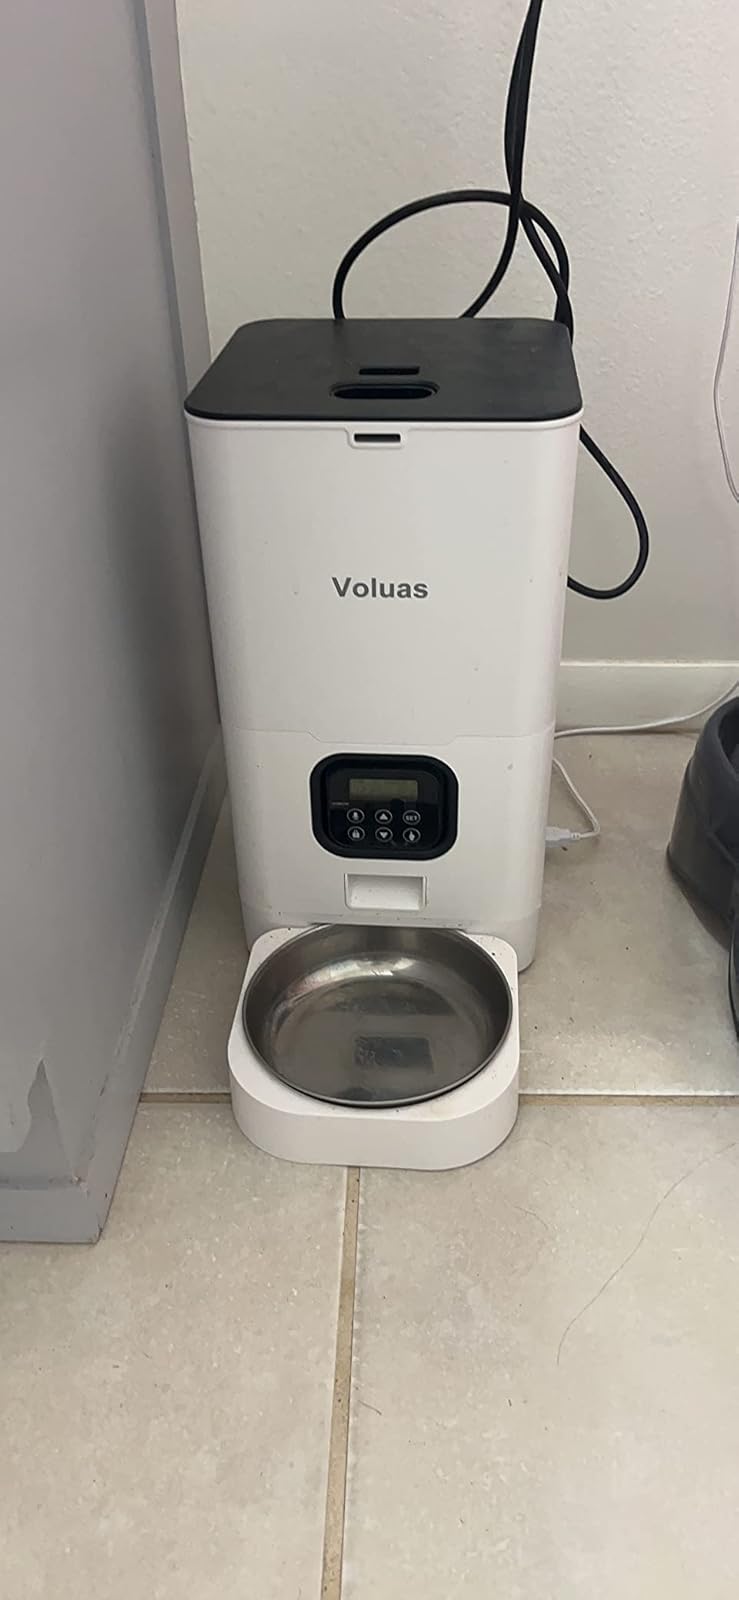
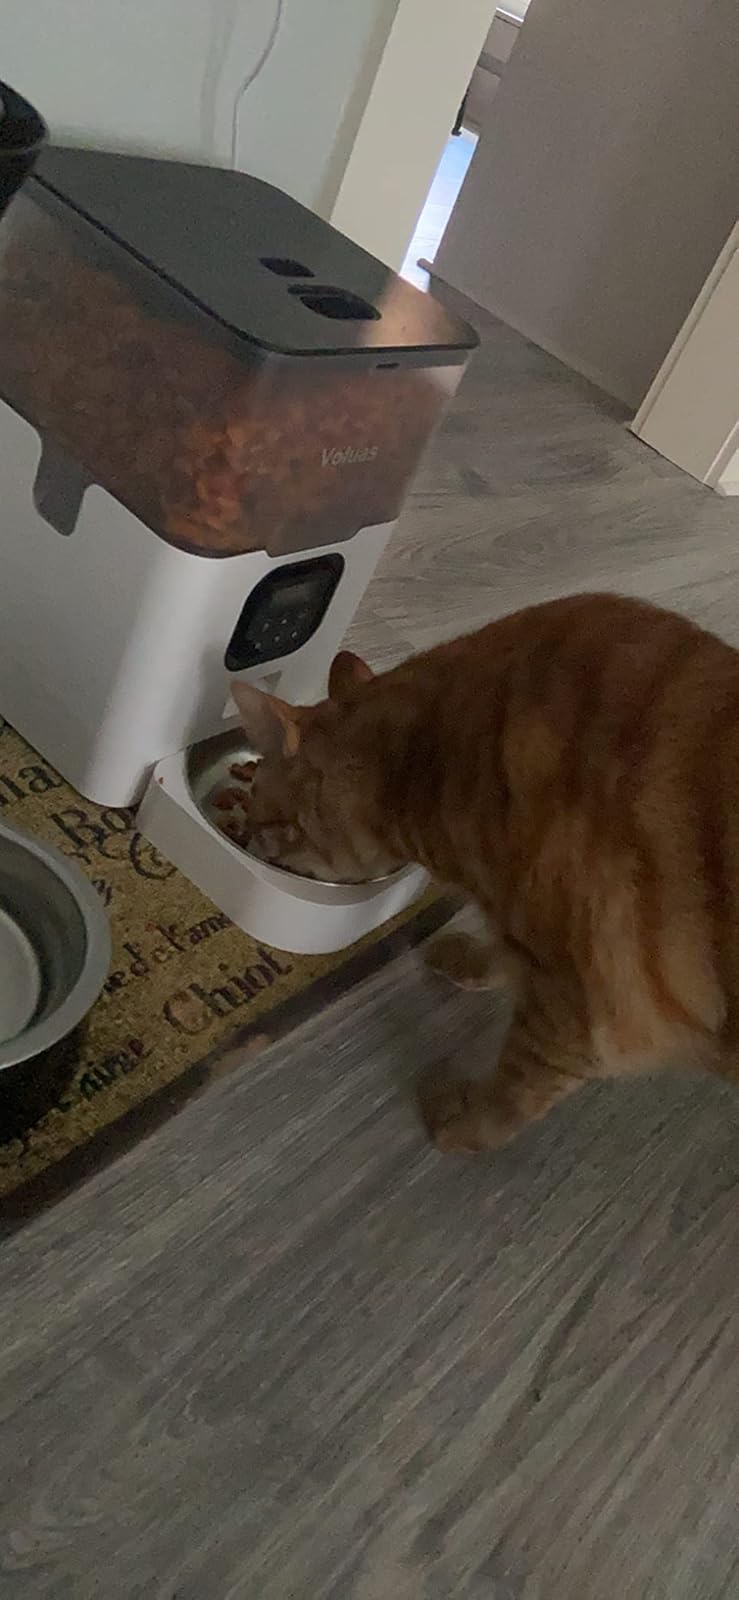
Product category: items_feeder
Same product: no